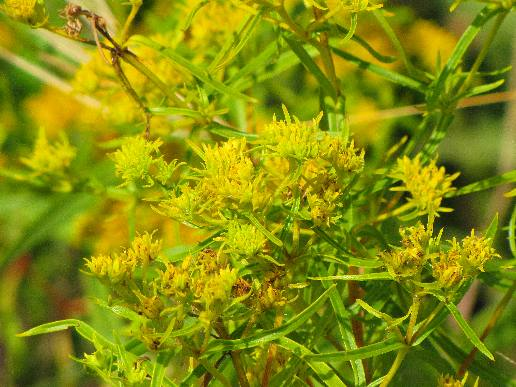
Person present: No